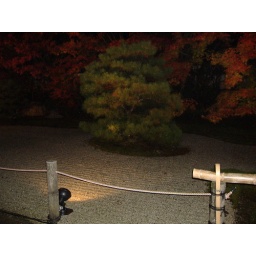
A tree light up at night, surrounded by some well-groomed white sand.